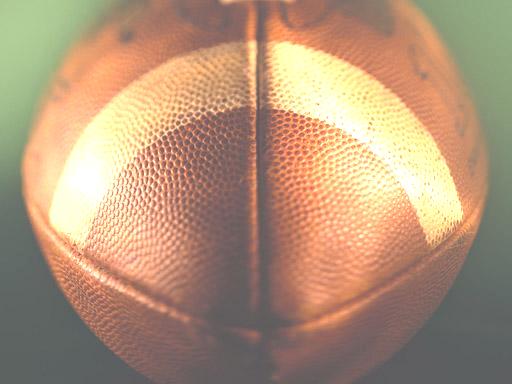
Material: leather